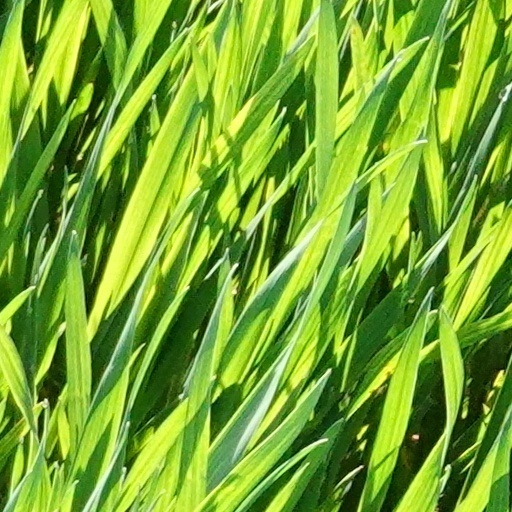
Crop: wheat